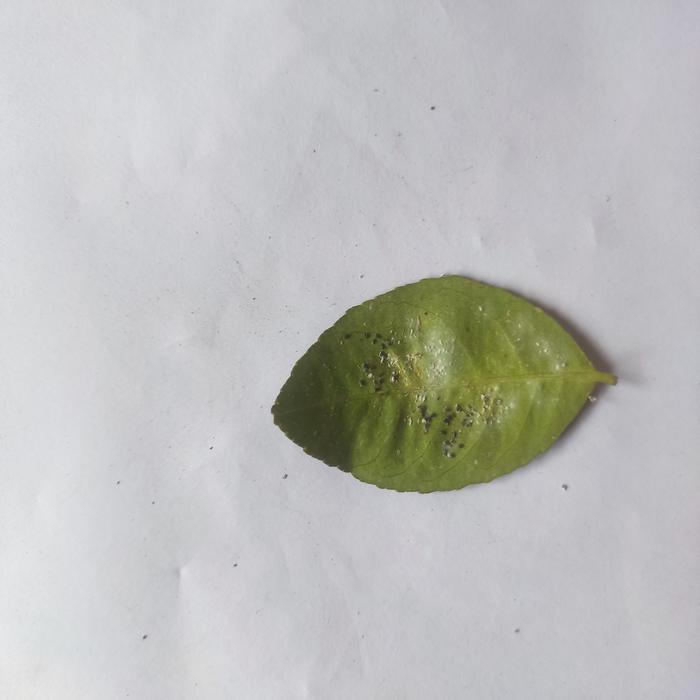
Crop: Lemon
Leaf condition: Sooty_Mold